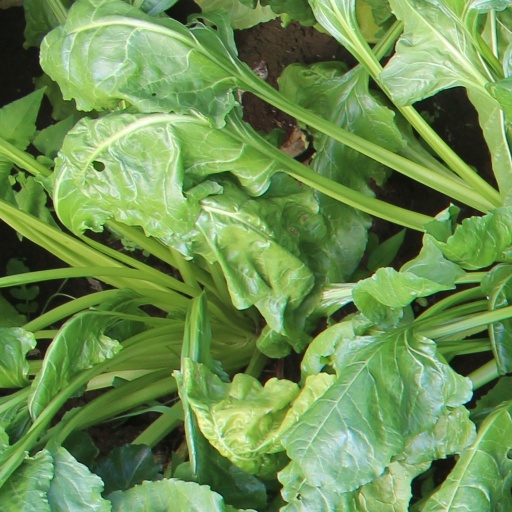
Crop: sugar beet